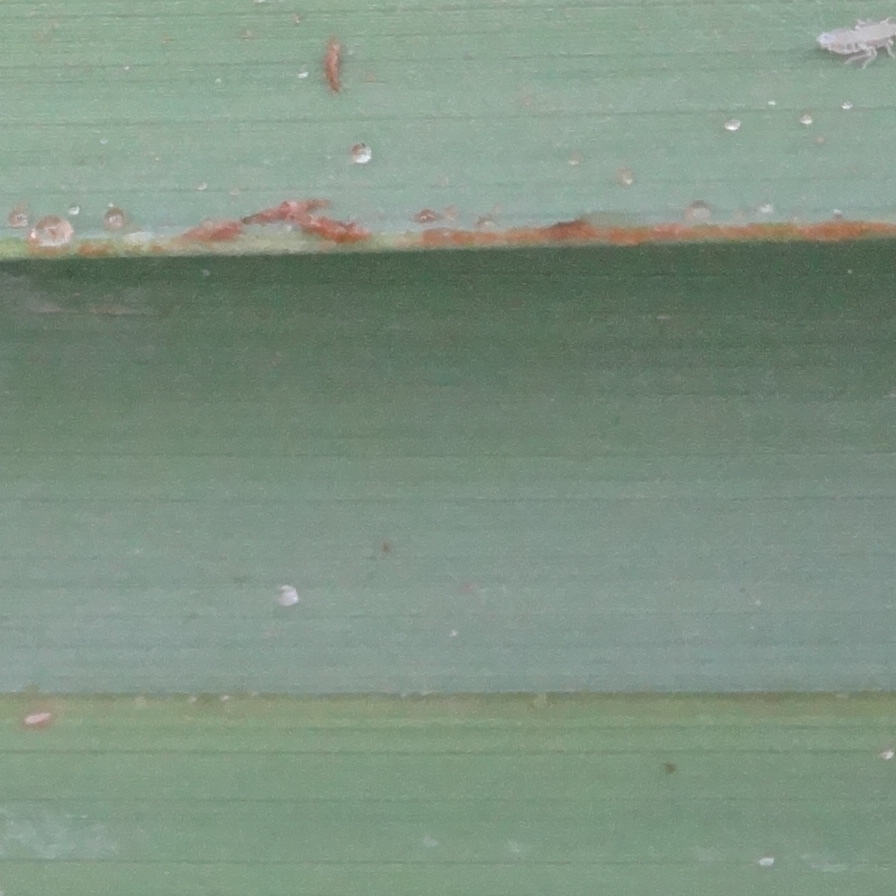
Label: Dubas